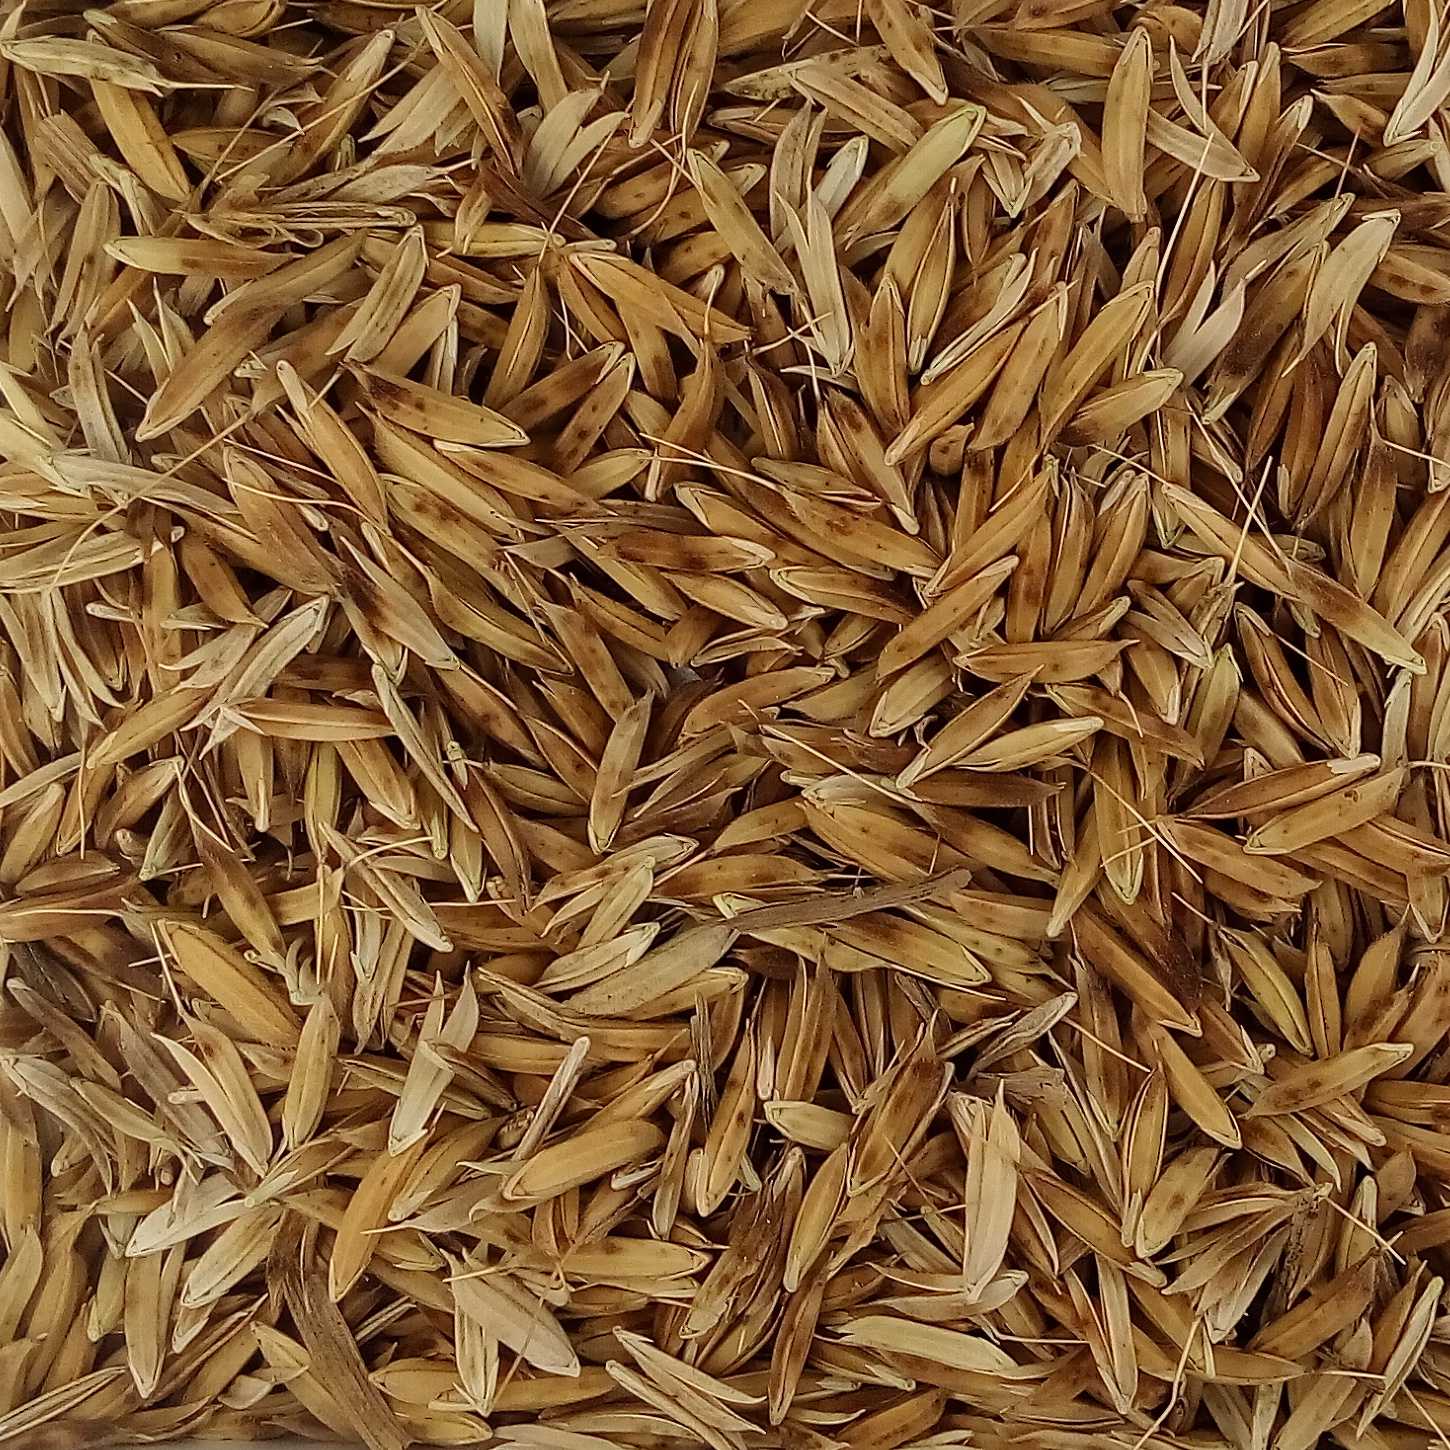
Rice seed variety: DHBT_3